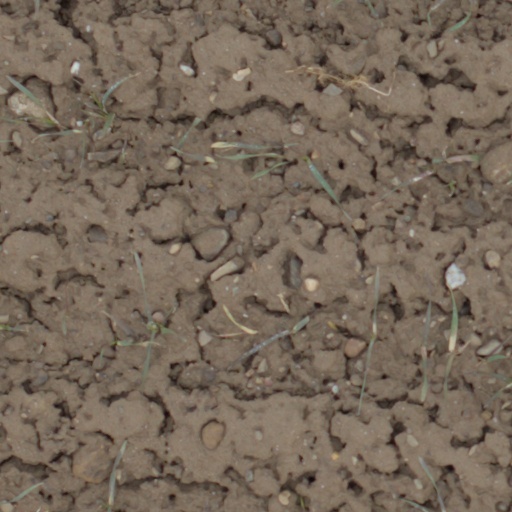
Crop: wheat